Oyster dress

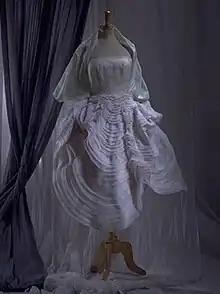
Shellfish dress by John Galliano, 1987

British designer Alexander McQueen was known in the fashion industry for his imaginative, sometimes controversial designs. Although he worked in ready-to-wear – clothing produced for retail sale – his showpiece designs featured a degree of craftsmanship that verged on "haute couture". Before launching his own label, McQueen apprenticed as a tailor on Savile Row, and he became known for a focus on tailored designs. From 1996 to 2001, he was head designer at French luxury design house Givenchy, where he learned , or draping, the dressmaking side of .